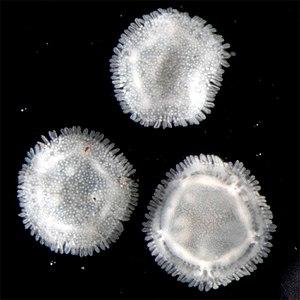
Photo scientifique de l'étoile de mer Xyloplax janetae.
Cette page a pour objet de présenter un arbre phylogénétique des Echinodermata, c'est-à-dire un cladogramme mettant en lumière les relations de parenté existant entre leurs différents groupes, telles que les dernières analyses reconnues les proposent. Ce n'est qu'une possibilité, et les principaux débats qui subsistent au sein de la communauté scientifique sont brièvement présentés ci-dessous, avant la bibliographie.
Les Concentricycloidea ou Peripodida sont d'étranges créatures découvertes en 1986 dans l'Océan Pacifique. Seules trois espèces illustrent ce groupe : Xyloplax medusiformis, Xyloplax turneae et Xyloplax janetae ; ce sont en fait des étoiles de mer abyssales minuscules et très modifiées. Il s'agit d'un groupe extrêmement isolé génétiquement : l'infra-classe des Concentricycloidea comporte l'unique ordre des Peripodida, qui ne comporte que la famille des Xyloplacidae qui à son tour ne possède que le genre Xyloplax.
Les étoiles de mer ou Astéries forment une classe d'échinodermes, des animaux marins caractérisés par une silhouette rayonnante et un squelette calcaire formé de pièces articulées. On en dénombre au moins 1 500 espèces réparties dans plus de trente familles vivant dans tous les océans.